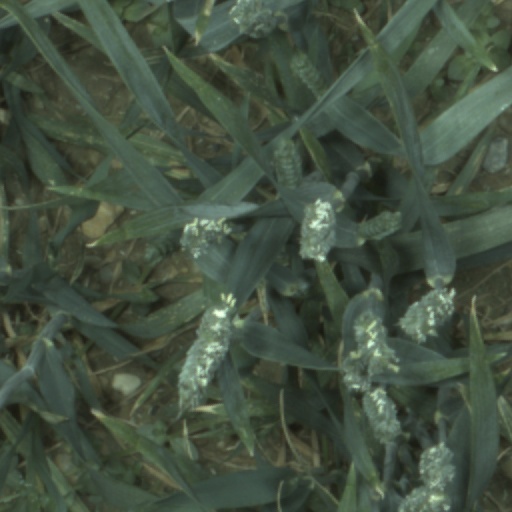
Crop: wheat